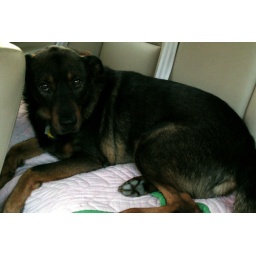
Sonny sitting in my car